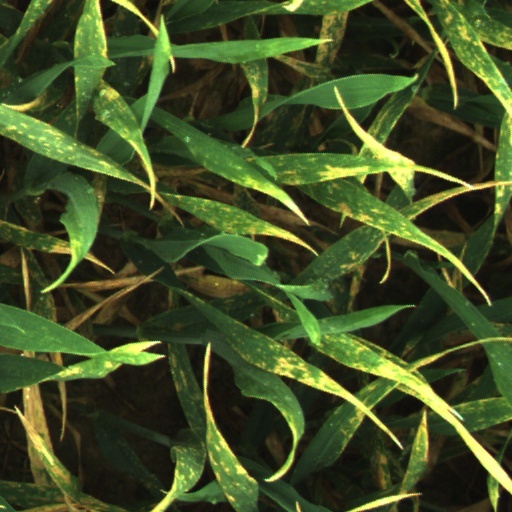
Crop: wheat